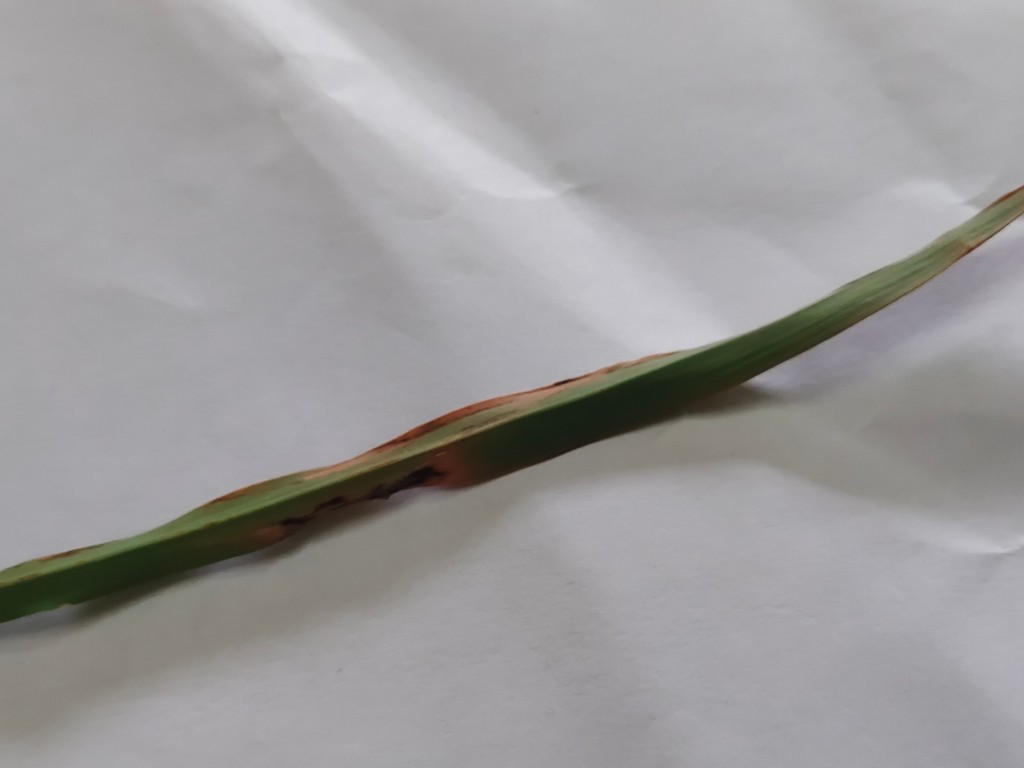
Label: Unhealthy